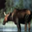
Label: deer